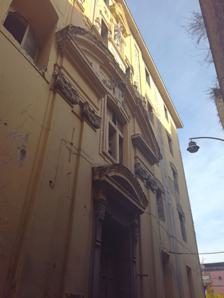
Building: Concezione a Materdei
Country: Italy
Year built: 1789
Church in Materdei, Naples, Italy The Church of the Concezione a Materdei is a church in the zone of Materdei in Naples , Italy. Exterior Building was begun in 1743, and included a conservatory for children. Reconstructed in the present configuration in 1789. The conservatory fell under the leadership of a royal magistrate. The interior has an altar whose design is attributed to Domenico Antonio Vaccaro , or his studio. This Jesuits esteemed this architect and commissioned the silver statue of the Immacolata for the church of the Gesù Nuovo . Near the chapel on the right is the underground tomb of the Serra family from the Duchy of Cassano. The architect of the Spire (Guglia) of the Immaculate Conception , near the church, is attributed to Giuseppe Astarita . Before placement in its present place, it was in the courtyard of the conservatory. The church versa in a dilapidated state and closed to visitors in 2012. Gallery Facade Guglia dell'Immacolata 40°51′16″N 14°14′42″E / 40.854502°N 14.245062°E / 40.854502; 14.245062 Bibliography Alfonso Gambardella e Giosi Amirante, Napoli Fuori le Mura. La Costigliola e Fonseca da platee a borgo , Naples, Edizioni scientifiche italiane, 1994.